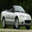
Label: automobile